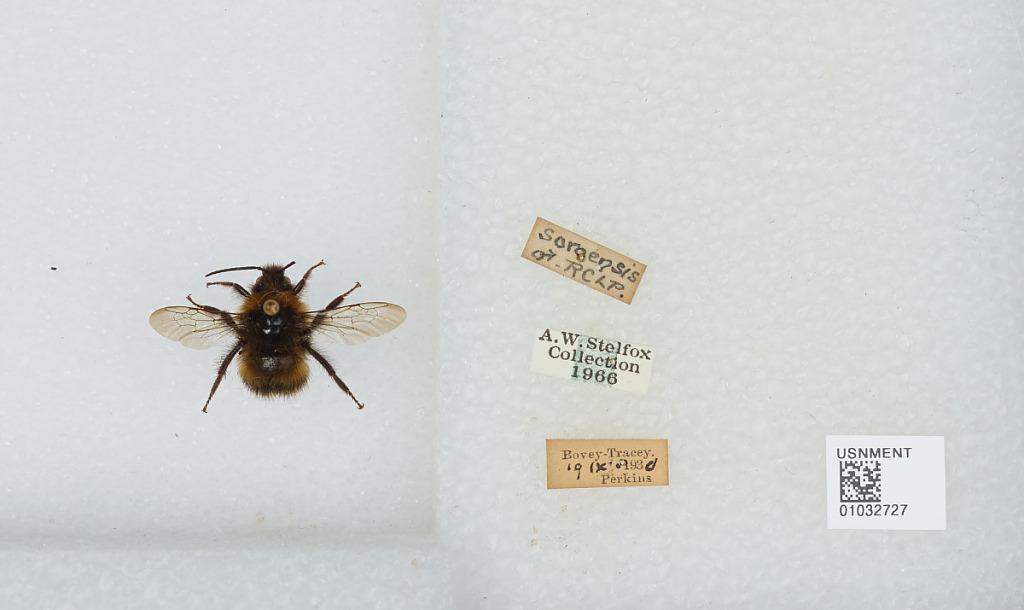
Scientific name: Bombus (Kallobombus) soroeensis (Fabricius)
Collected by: Perkins
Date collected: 1930-9-19
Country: United Kingdom
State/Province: England
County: Devon
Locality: Bovey Tracey
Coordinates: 50.5935, -3.67283